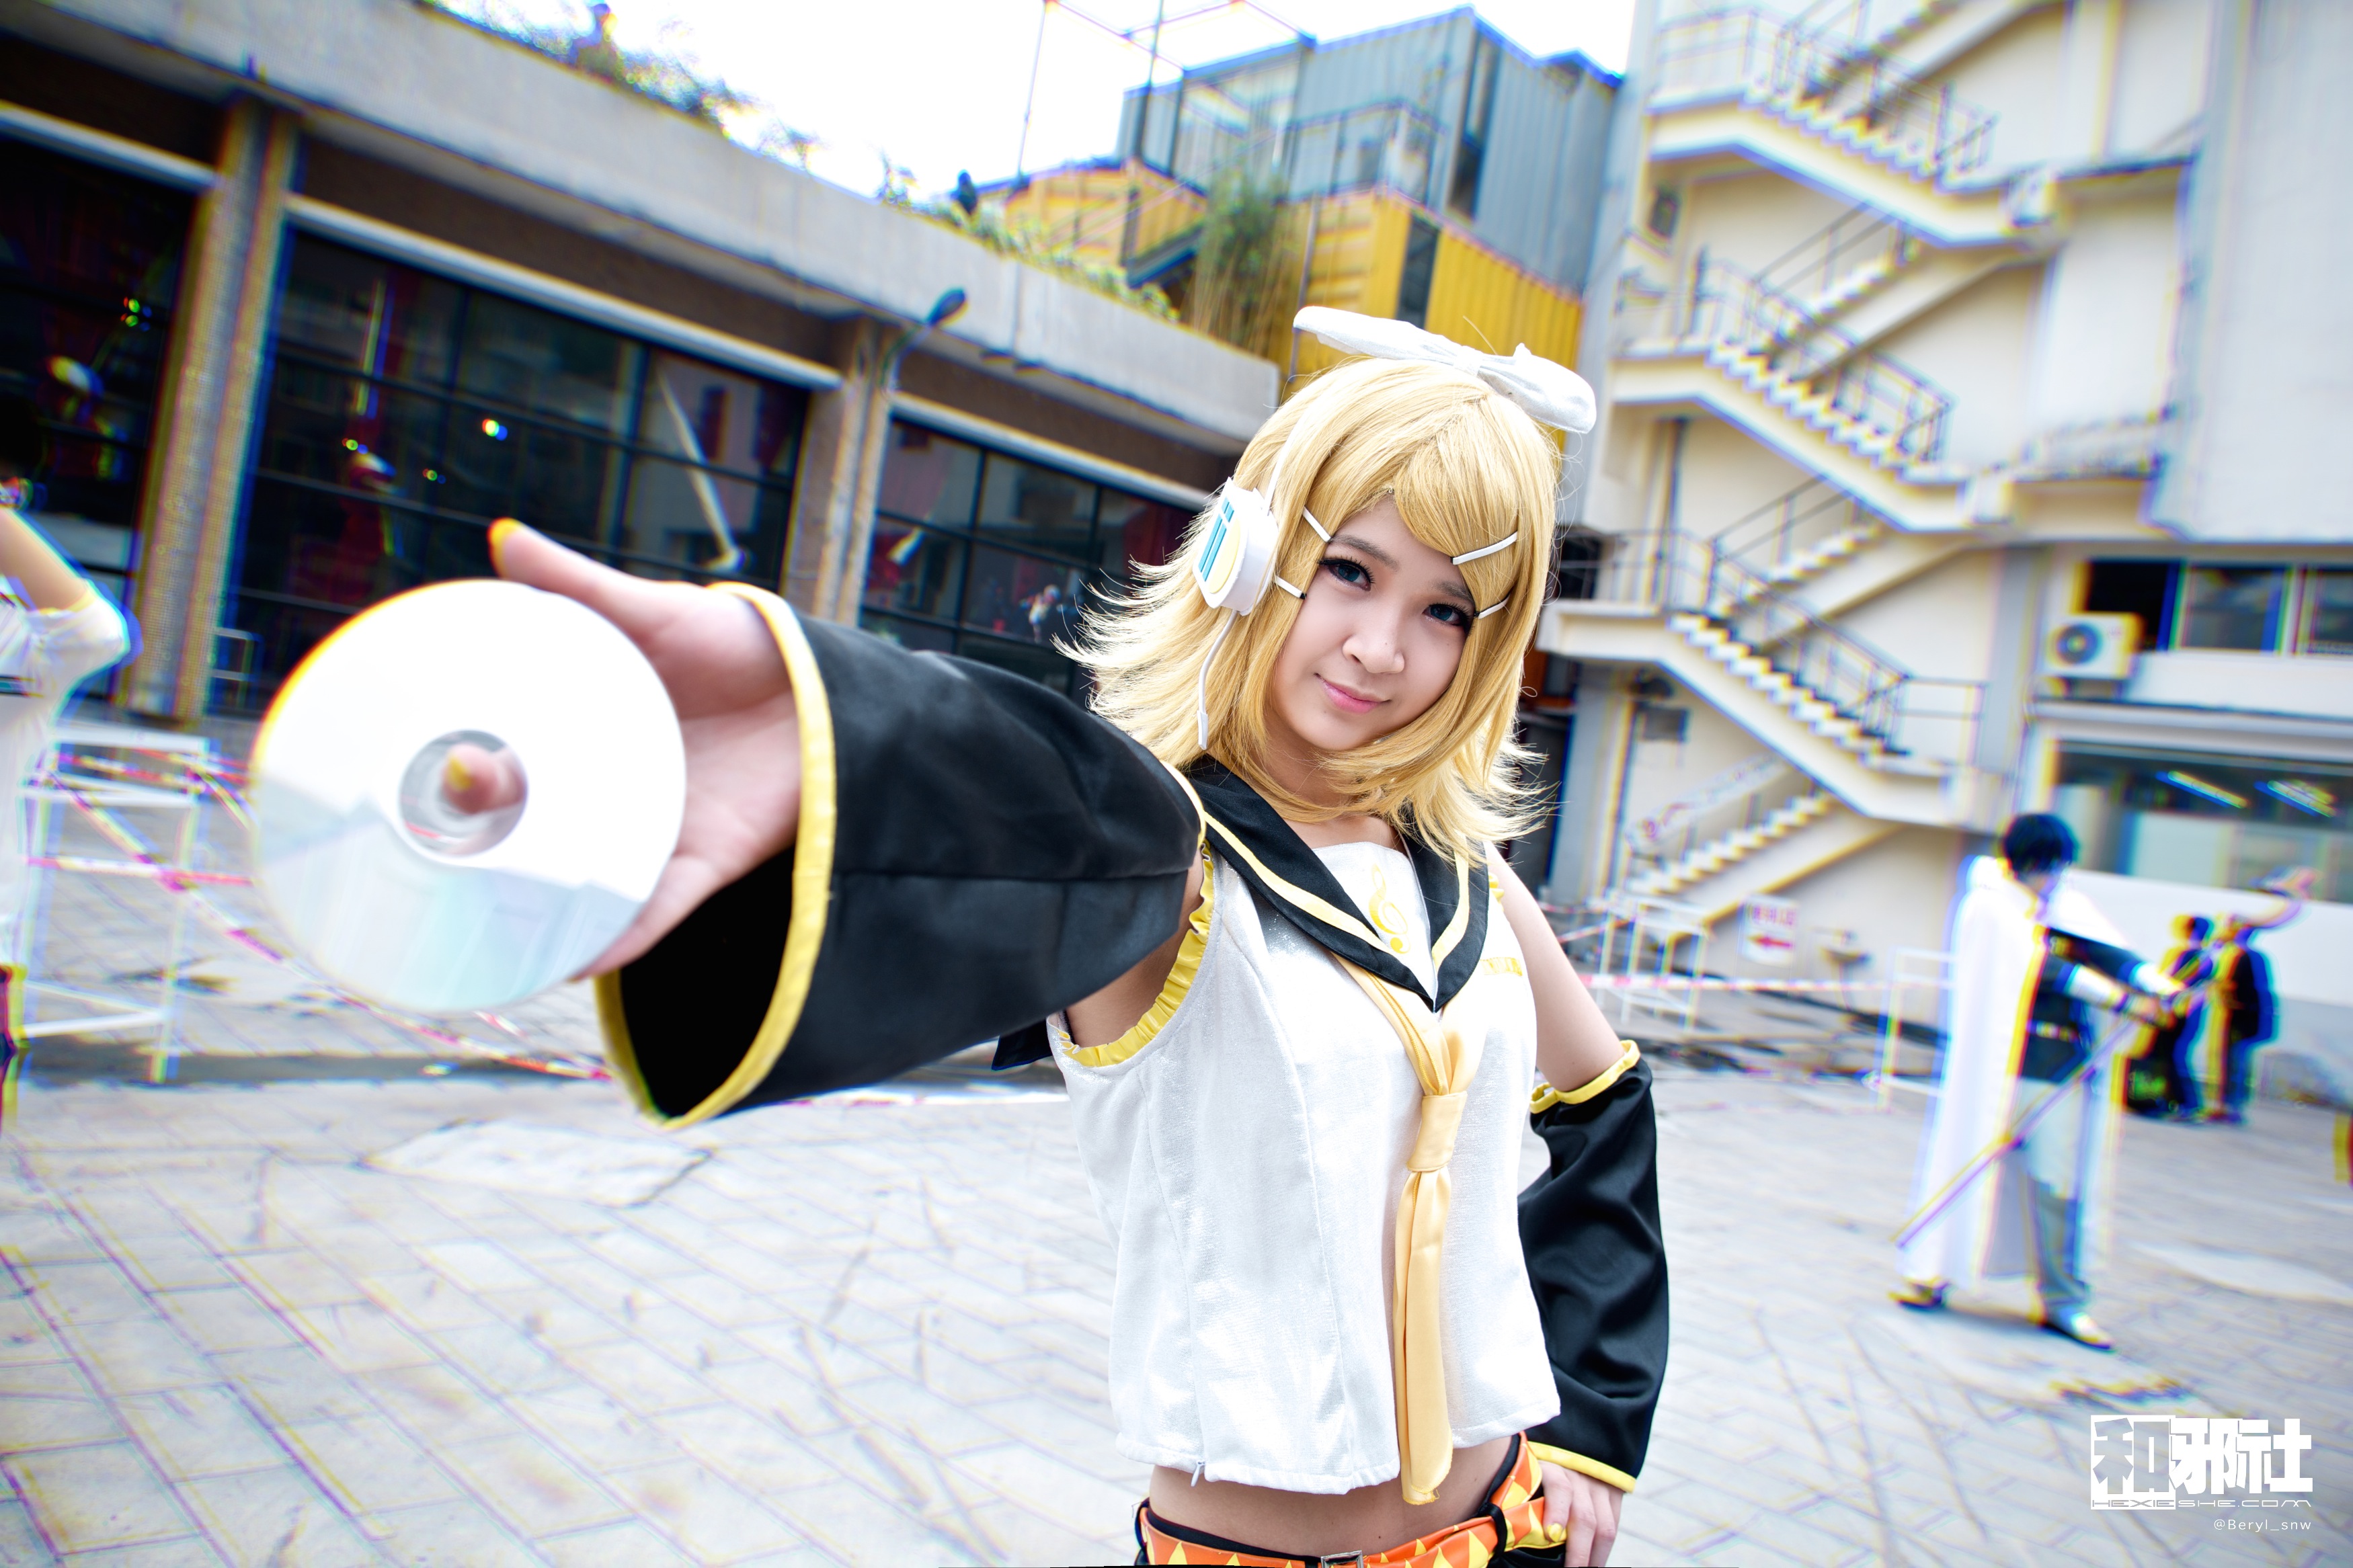
outdoor, cold, cloudy, portrait, golden, chinese, nikon, clothing, face, cosplay, daylight, wideangle, canton, d7100, costume, anime, comic, comiccon, cosplayer, adsl, rin, vocaloid